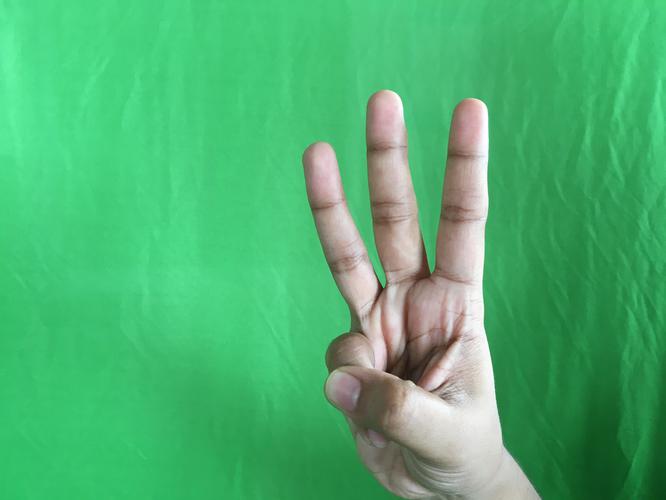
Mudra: Trishulam
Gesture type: single_hand